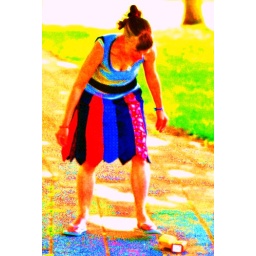
en die kijk je dan all in black zo als dat tegenwoordig zo leuk gaat; in 1 moeite door